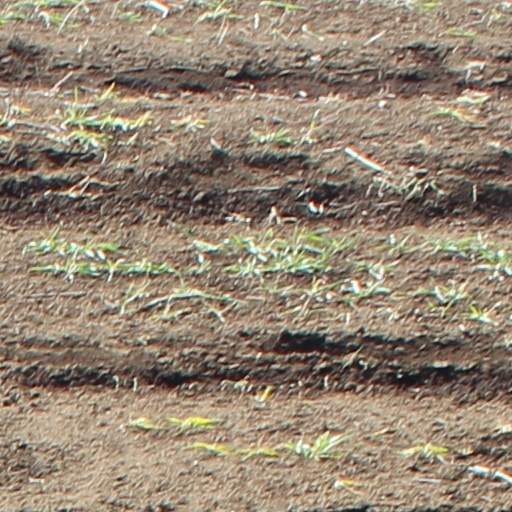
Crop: wheat